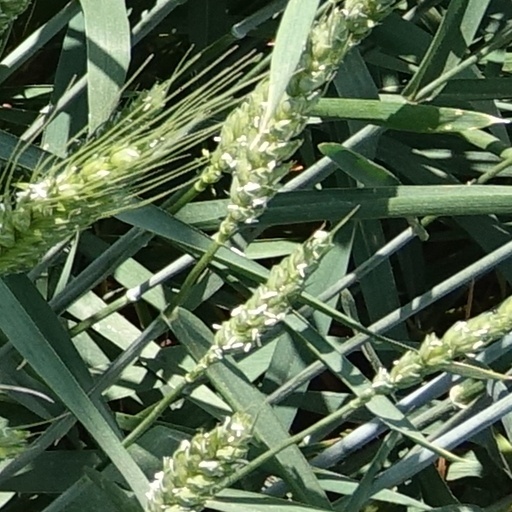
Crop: wheat